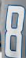
Number: 8